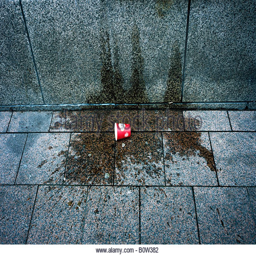
coffee spilling on the sidewalk